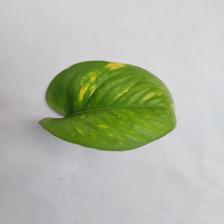
Label: Healthy